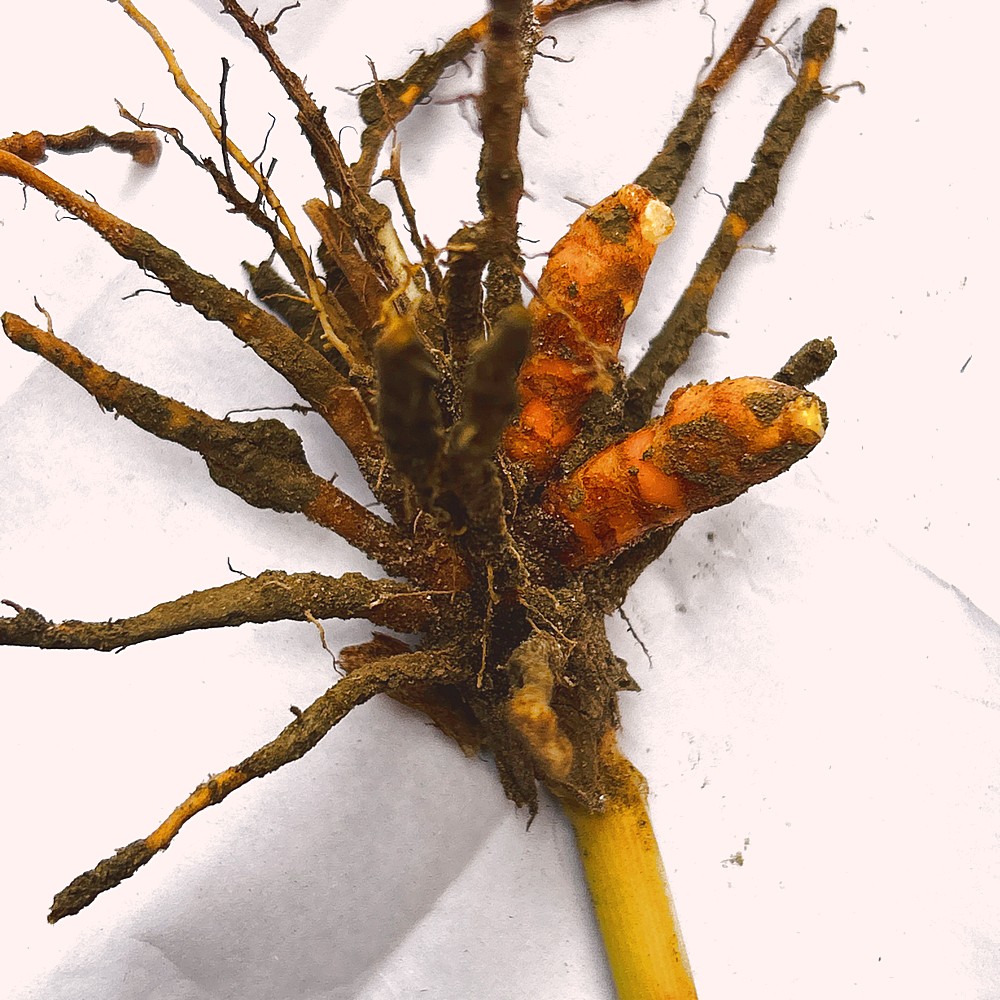
Label: Rhizome Healthy Root